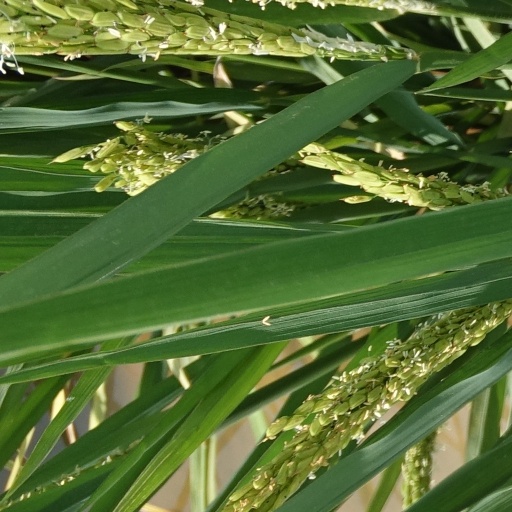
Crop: rice